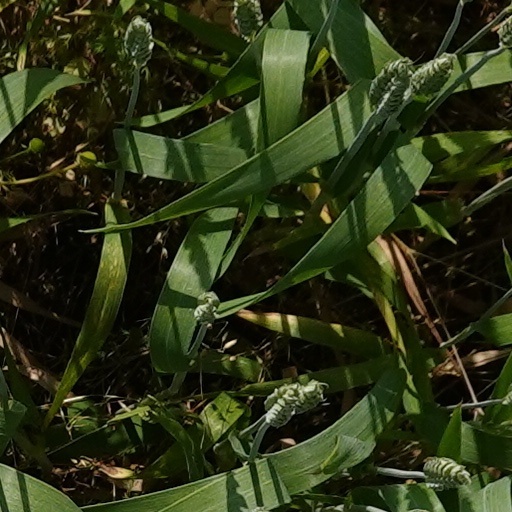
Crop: wheat